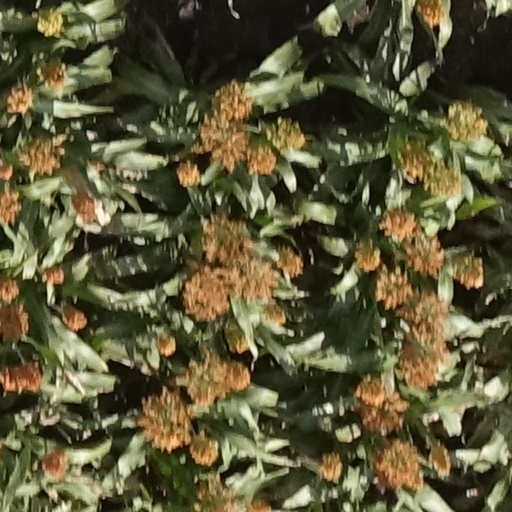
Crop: sorghum